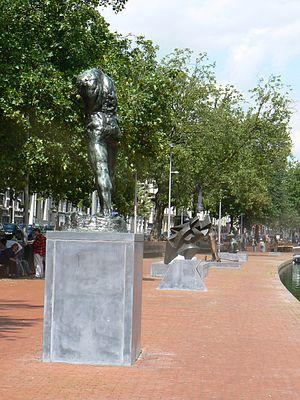
Le parcours statuaire du Westersingel fait partie du projet artistique développé par Rotterdam. Entre la Kruiskade et le Westzeedijk, 17 statues forment l'ensemble intitulé l'Internationale Beelden Collectie de la ville.